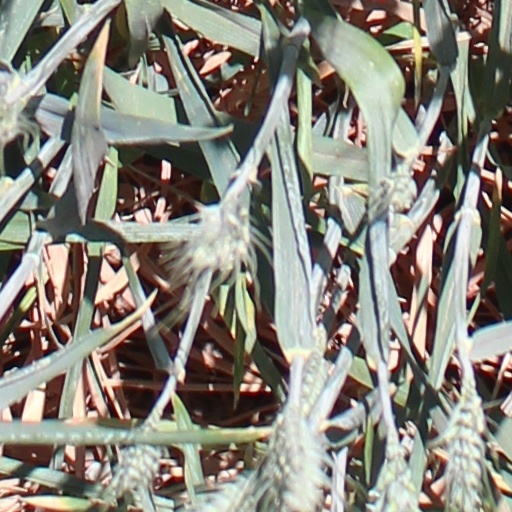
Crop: wheat